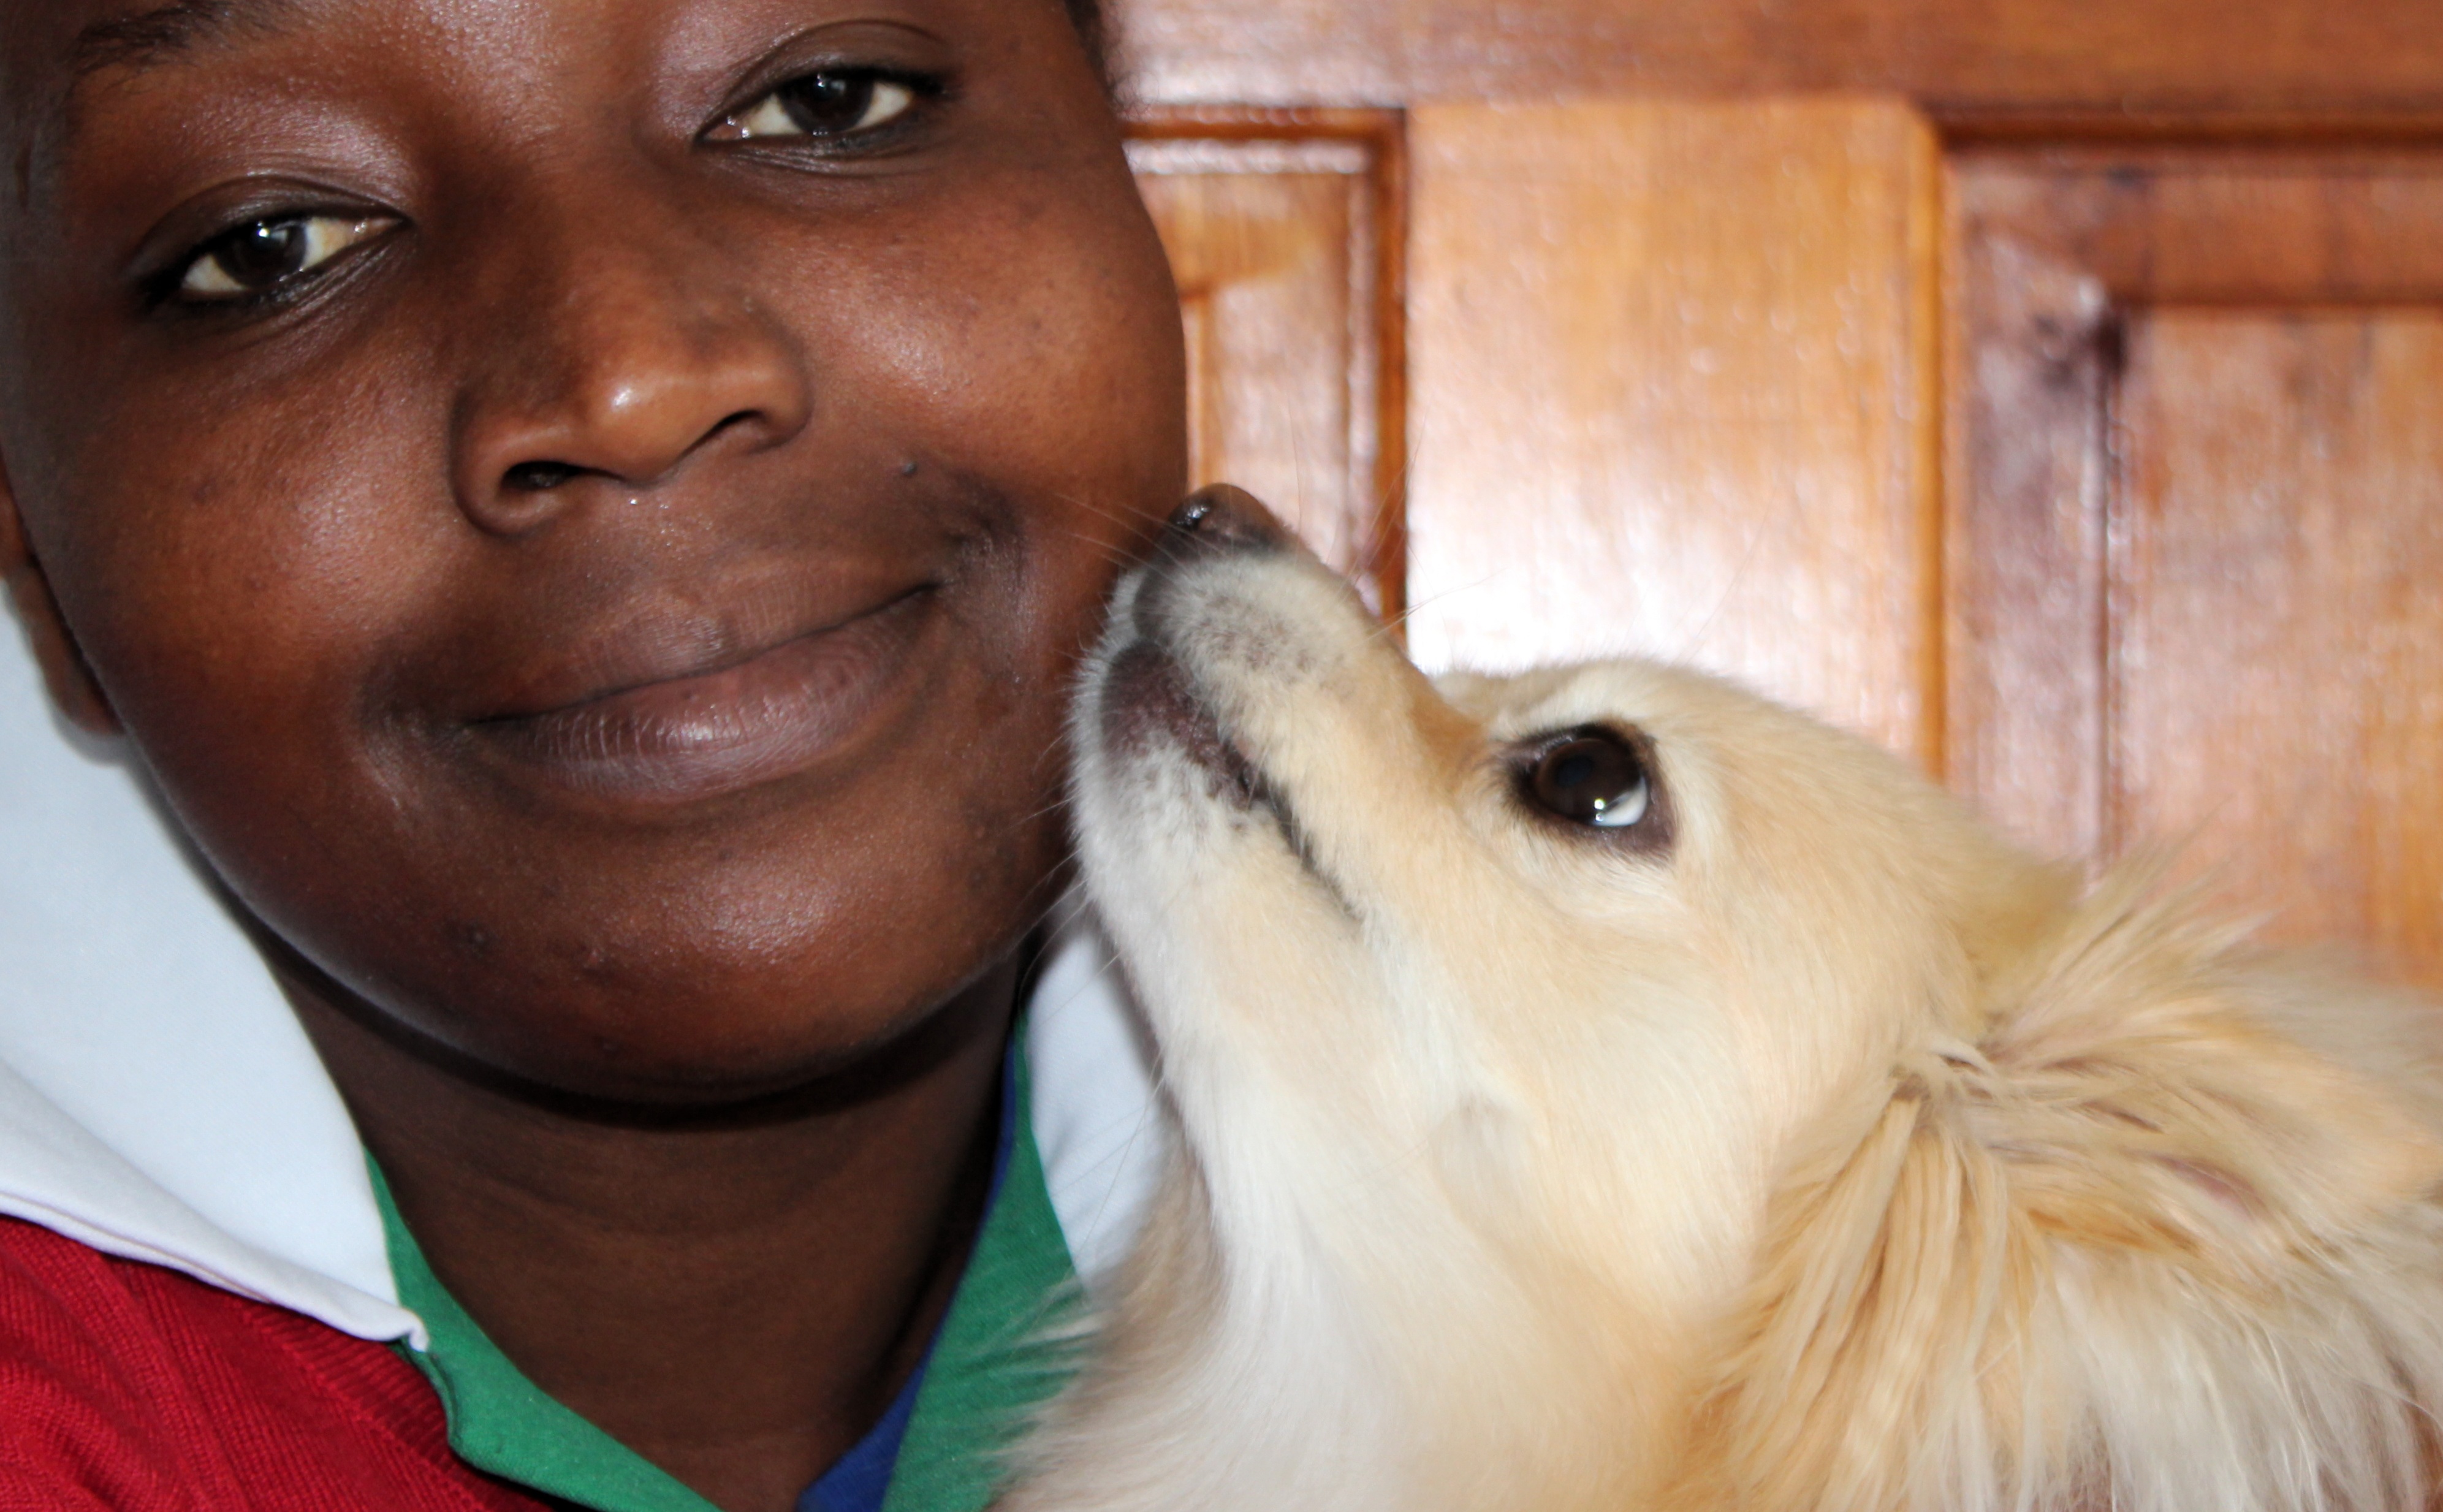
person, woman, dog, love, mammal, human, together, facial expression, nose, friends, eye, head, skin, organ, trust, dare, lick, snuggle, mistress, stroke, dog like mammal